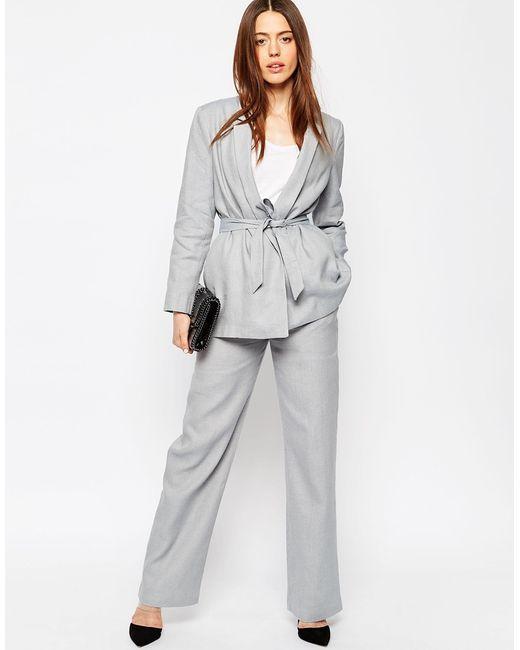
Loose Fit Bürokleidung grauer Mantel mit Hose für Damen